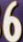
Number: 6